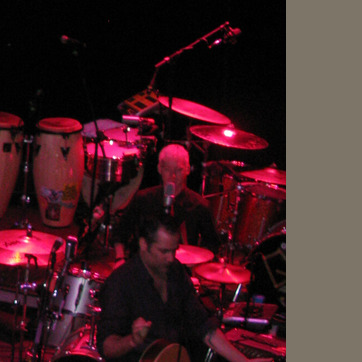
Material: skin